Vagus nerve

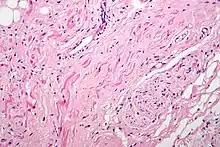
H&E stained fibers of the vagus nerve (bottom right) innervate the sinoatrial node tissue (middle left)

Parasympathetic innervation of the heart is partially controlled by the vagus nerve and is shared by the thoracic ganglia. Vagal and spinal ganglionic nerves mediate the lowering of the heart rate. The right vagus branch innervates the sinoatrial node. In healthy people, parasympathetic tone from these sources is well-matched to sympathetic tone. Hyperstimulation of parasympathetic influence promotes bradyarrhythmias. When hyperstimulated, the left vagal branch predisposes the heart to conduction block at the atrioventricular node.